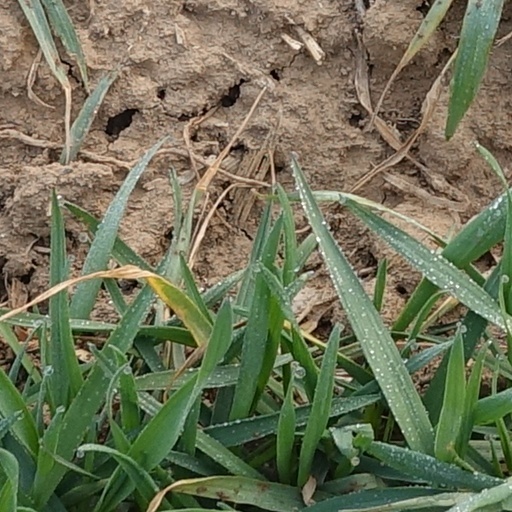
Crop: wheat